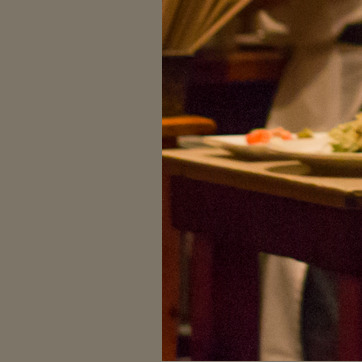
Material: wood